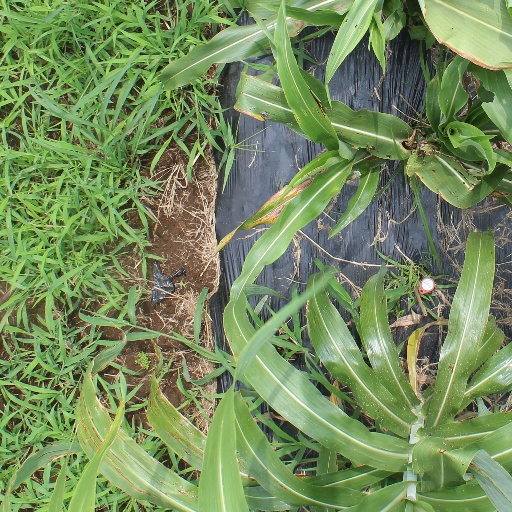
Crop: sorghum